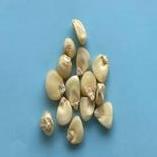
Maize quality: Good